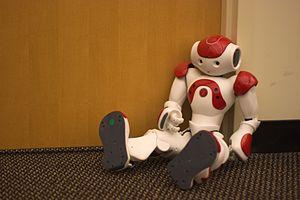
L'adjectif androïde, du grec ancien ἀνδρός, andrós et εἶδος, eîdos, désigne ce qui est de forme humaine.
La robotique est un marché en plein essor ; on conçoit de plus en plus de robots. Voici une liste de robots commerciaux ou de laboratoire ayant réussi à faire entrer leur nom dans l'histoire.